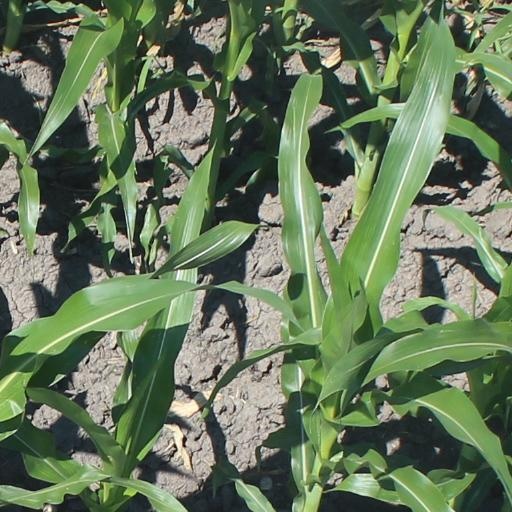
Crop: maize; corn